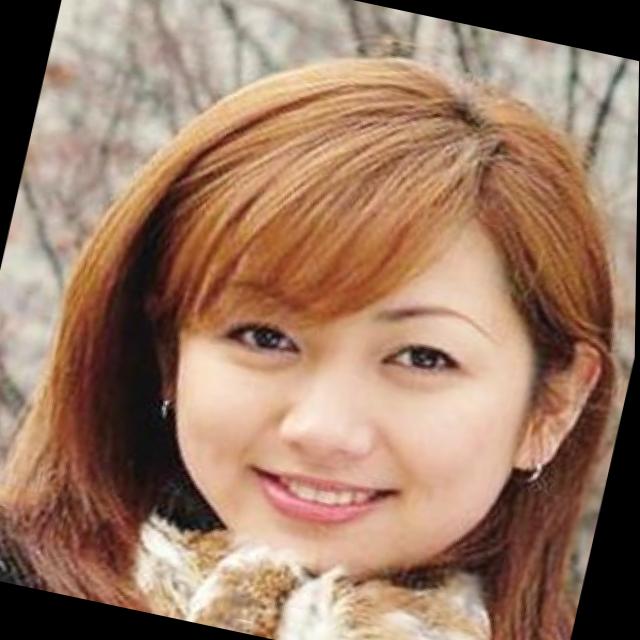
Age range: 21-44